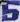
Number: 5